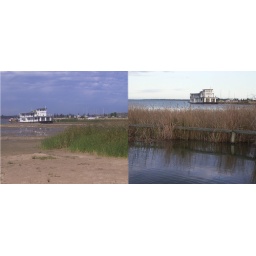
2 photos one shows the normal river levels the other shows the drying river caused by the drought &amp;amp; over allocation of water upstream.